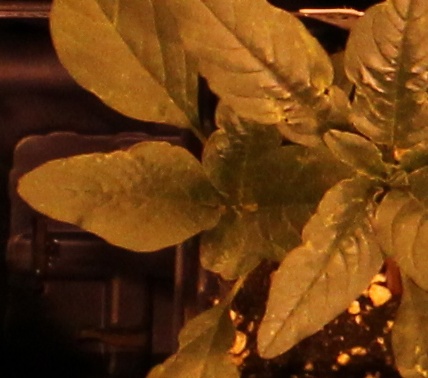
Label: Waterhemp